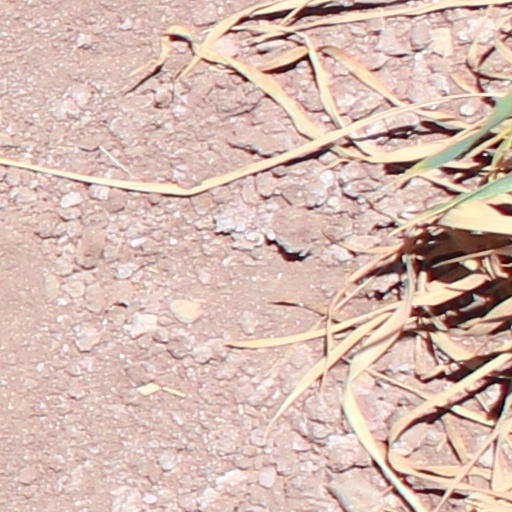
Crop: wheat